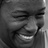
Emotion: happy